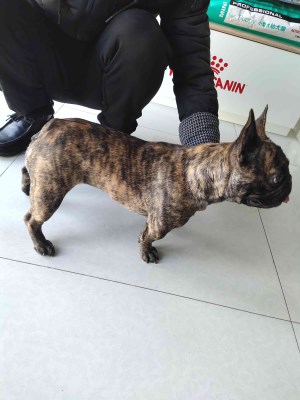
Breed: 1121-n000002-French_bulldog